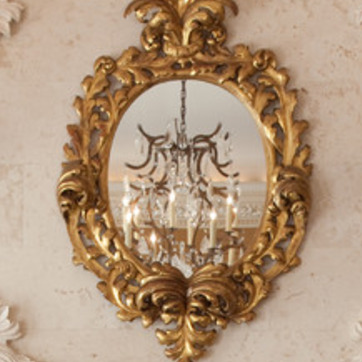
Material: mirror